William Gazecki

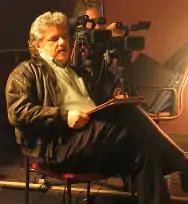
Gazecki in 2008

William Gazecki is an American film director and former sound mixer best known for his documentary "" (1997), which earned a News & Documentary Emmy Award and was nominated for an Academy Award for Best Documentary Feature. The film premiered at the Sundance Film Festival, was awarded the International Documentary Association's Distinguished Documentary Achievement Award, and won awards at both the Melbourne International Film Festival and the Vancouver International Film Festival. Gazecki was nominated another three times for an Emmy award (1986, 1987, 1988), and for an Academy Award in 1998.